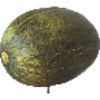
Label: Melon Piel de Sapo 1